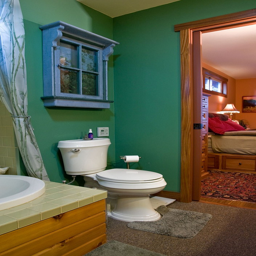
a toilet sits in a bathroom and a sink
 a bathroom with a toilet window and a sink
A toilet under a window in a green bathroom.
This bathroom has teal walls and carpet on the floor.
A white toilet sits in a green bathroom.